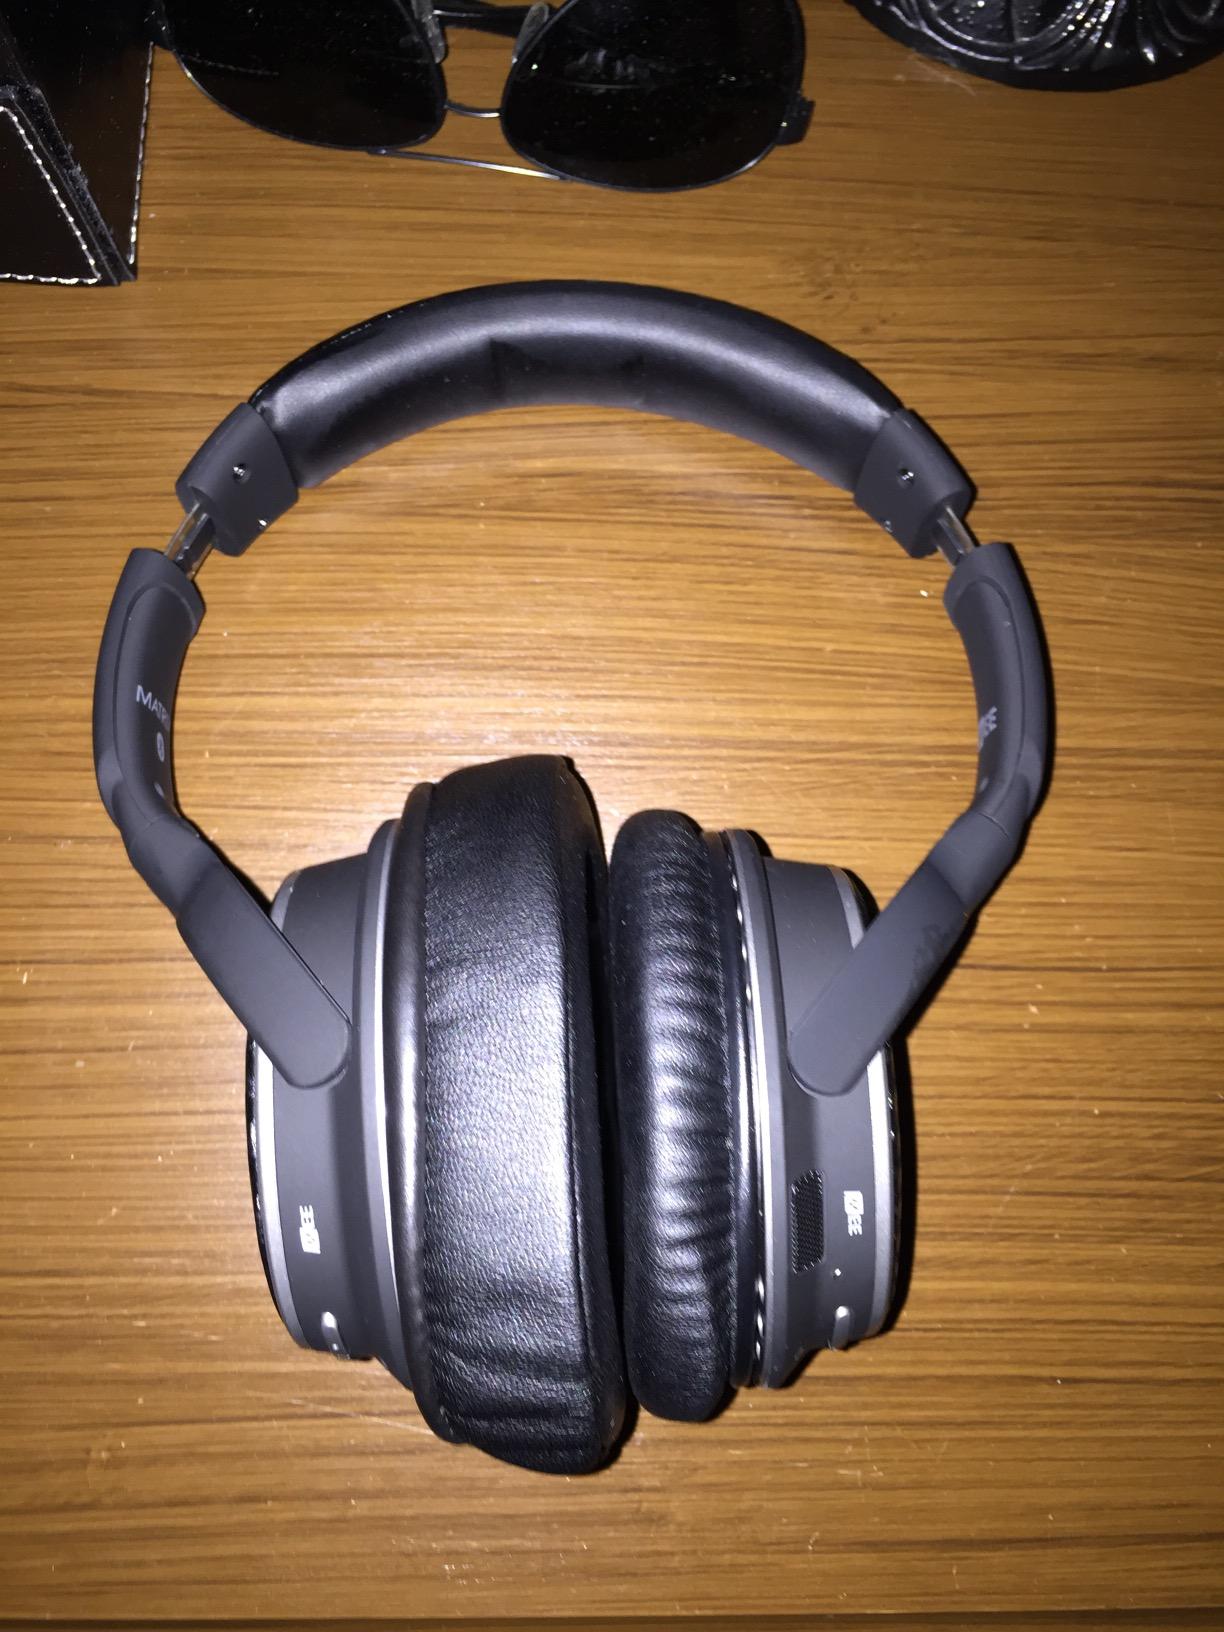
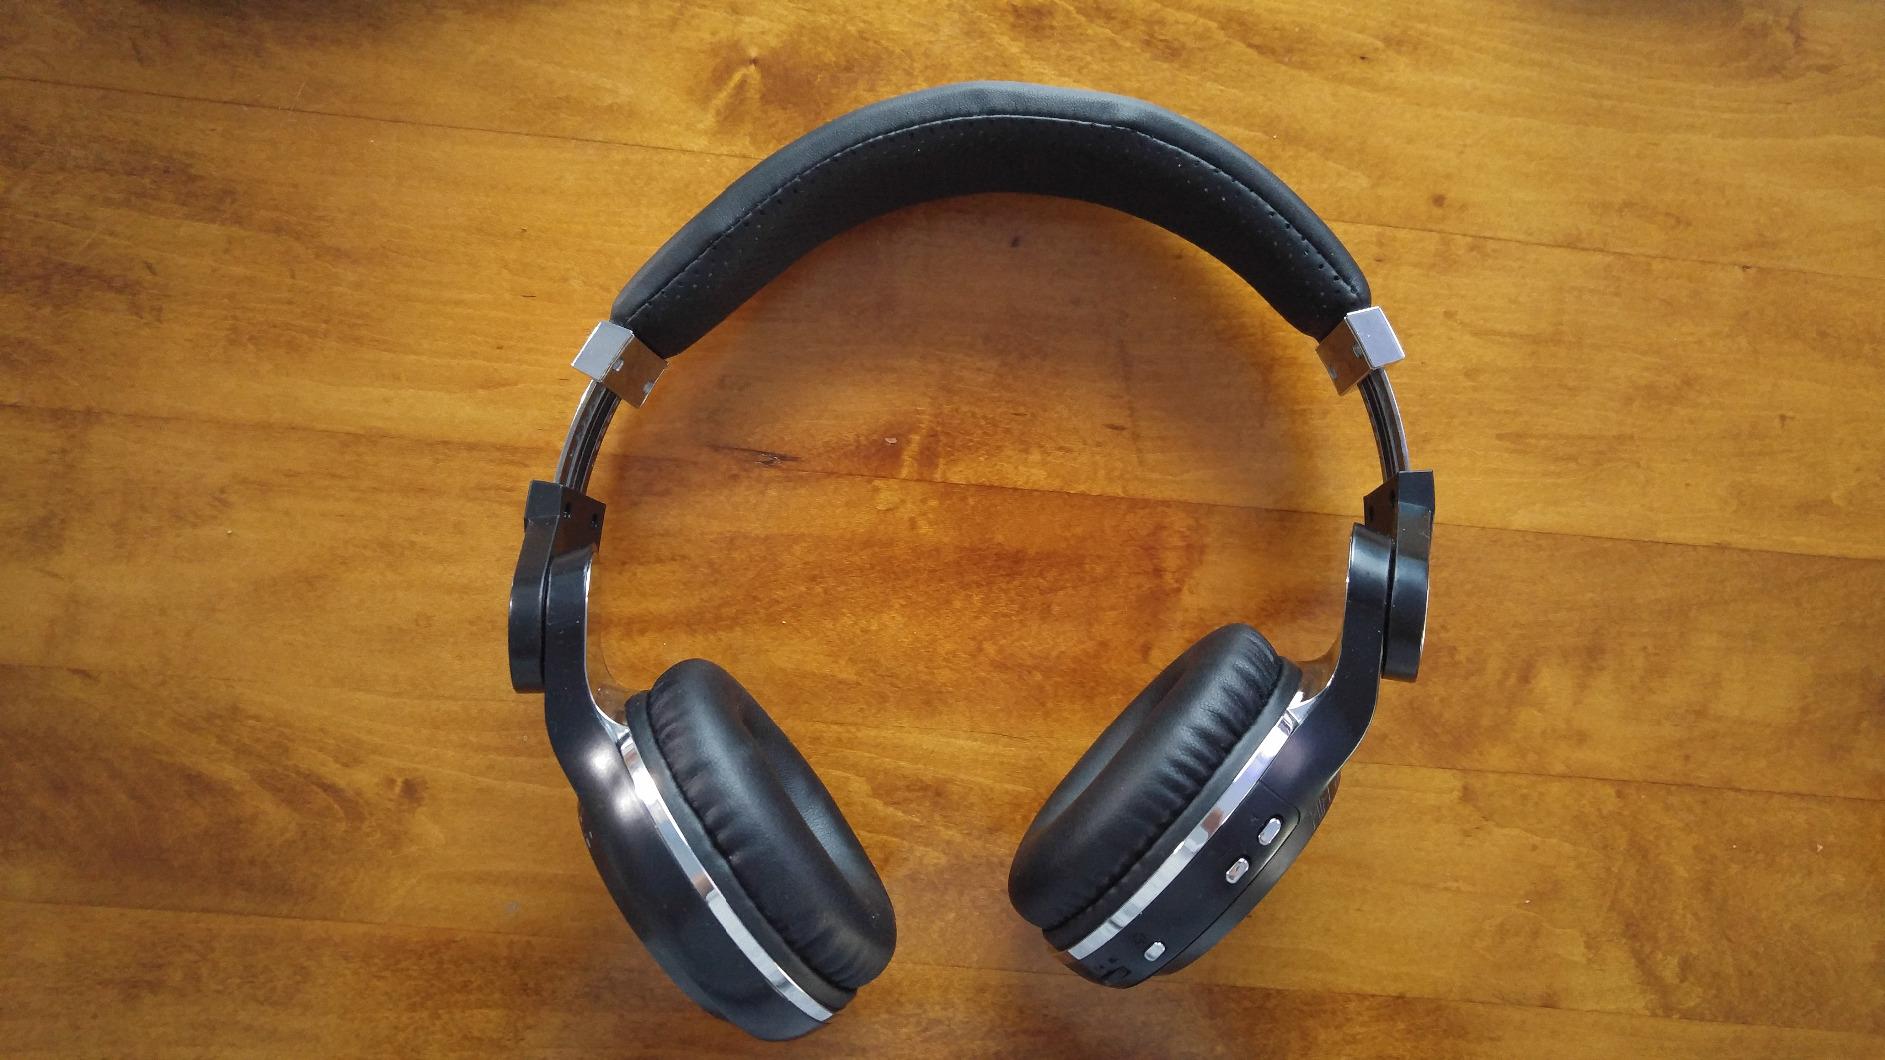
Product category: headphones
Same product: no